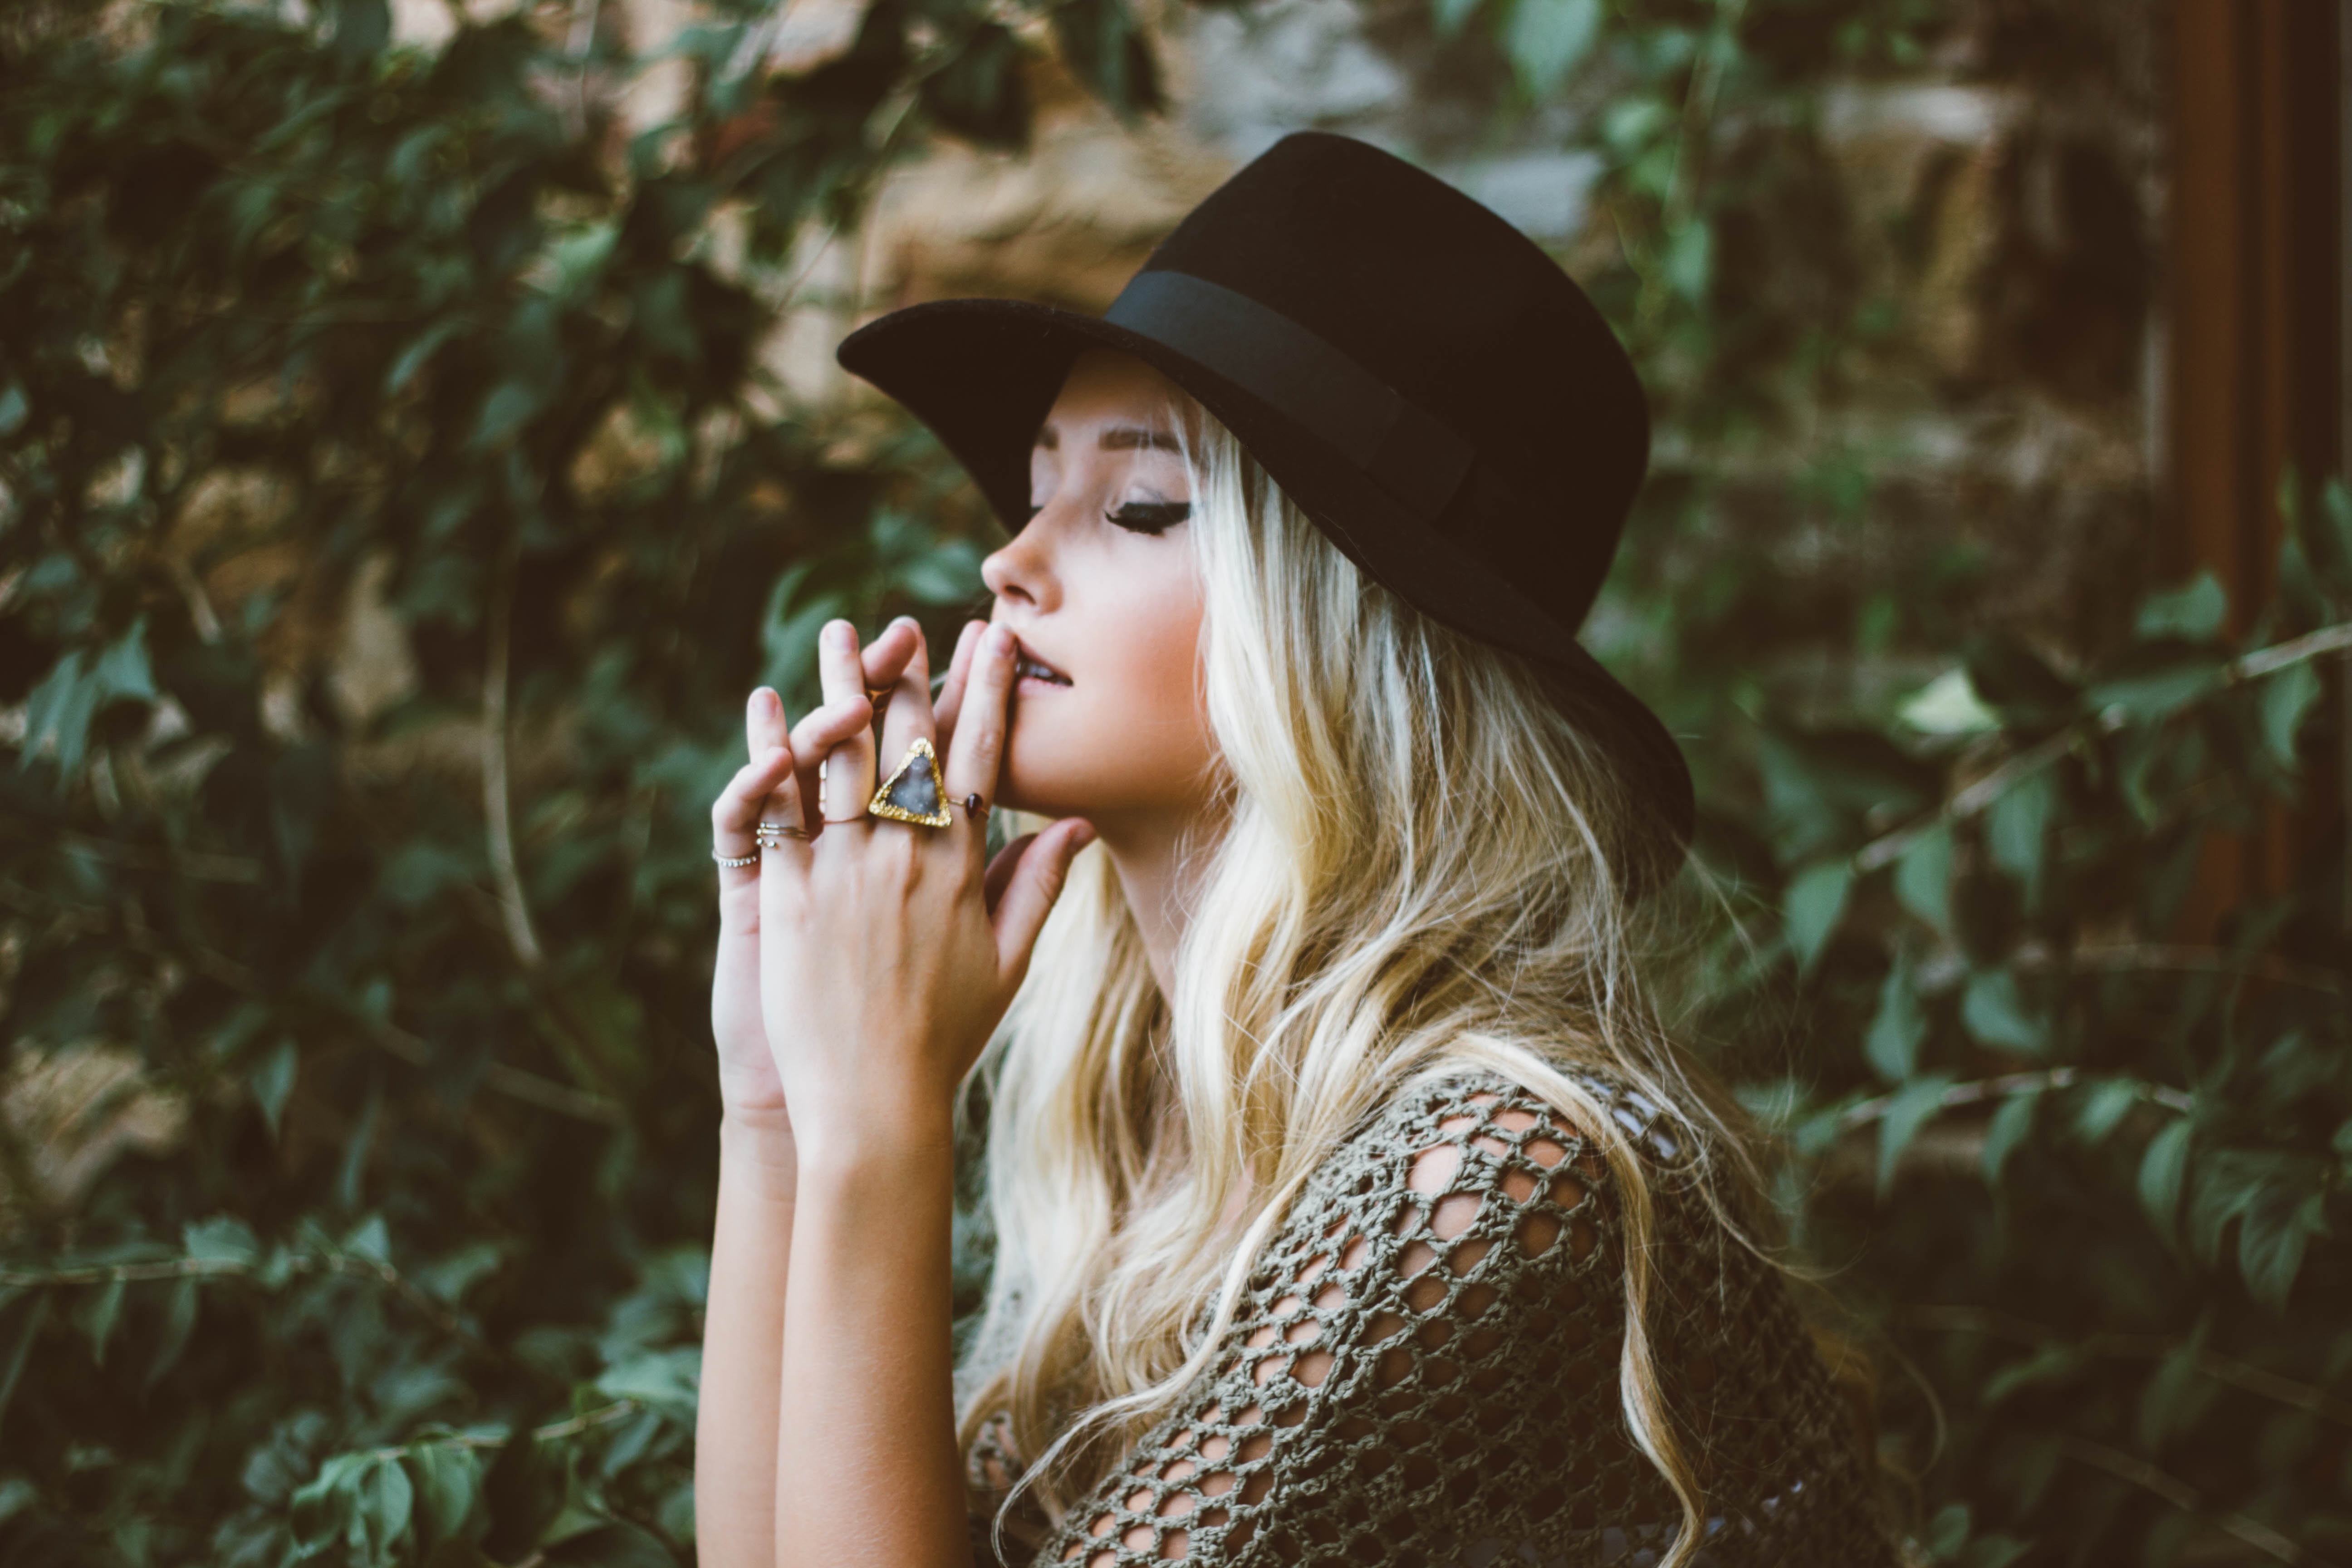
person, girl, woman, photography, ring, portrait, model, spring, hat, fashion, clothing, lady, blonde, dress, eye, photograph, beauty, blond, interaction, photo shoot, portrait photography